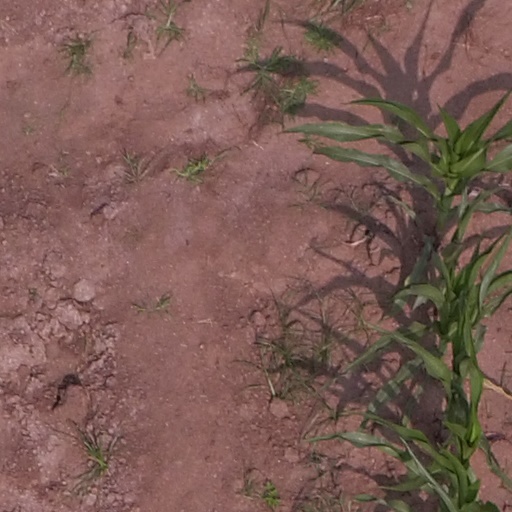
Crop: maize; corn